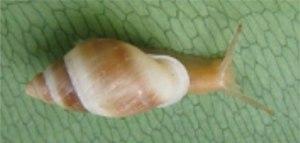
Partula taeniata est une espèce d'escargot terrestre appartenant à la famille des Partulidae. Endémique à la Polynésie française cette espèce est éteinte à l'état sauvage, à la suite de l'introduction de l'escargot carnivore Euglandina rosea en 1977.